Beihua Street station

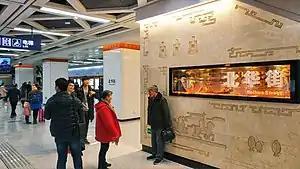

Beihua Street Station, is a station on Line 7 of the Wuhan Metro. It entered revenue service on December 28, 2018. It is located in Jiangxia District.